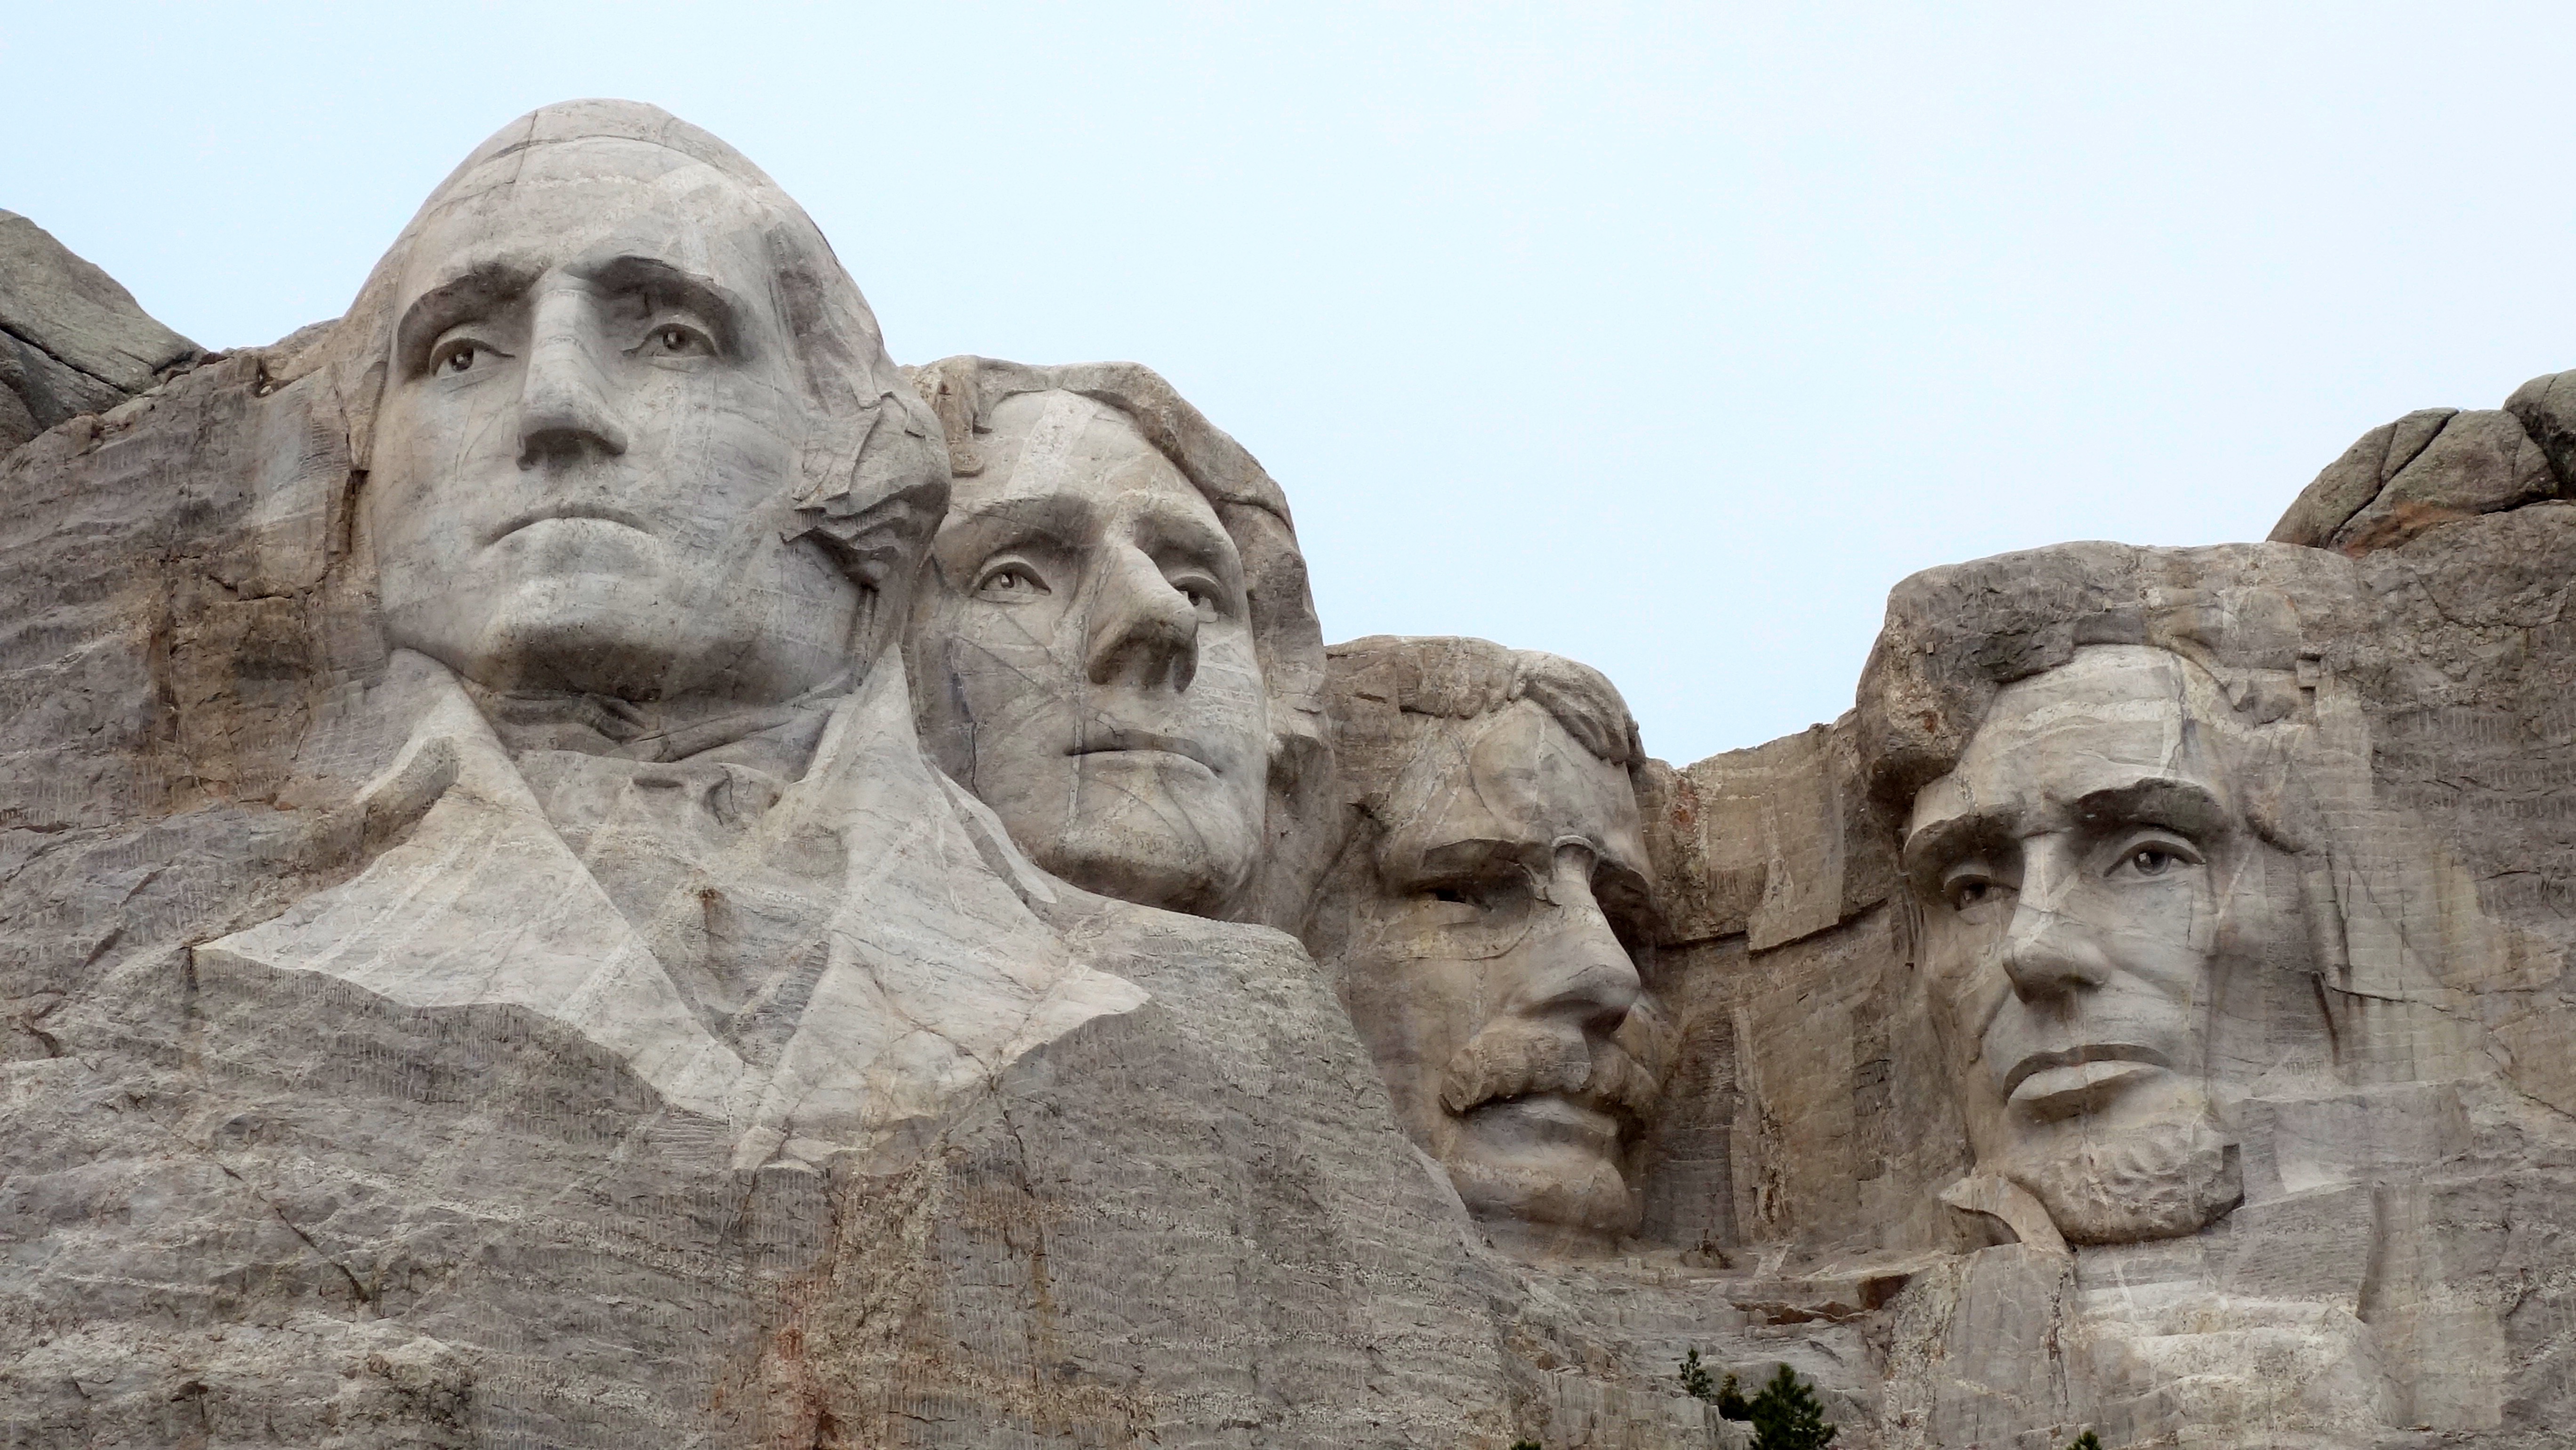
sand, rock, monument, statue, america, mount rushmore, sculpture, art, temple, badlands, rushmore, carving, granite, relief, south dakota, national monument, presidents, stone carving, abraham lincoln, thomas jefferson, george washington, ancient history, theodore roosevelt, black hills